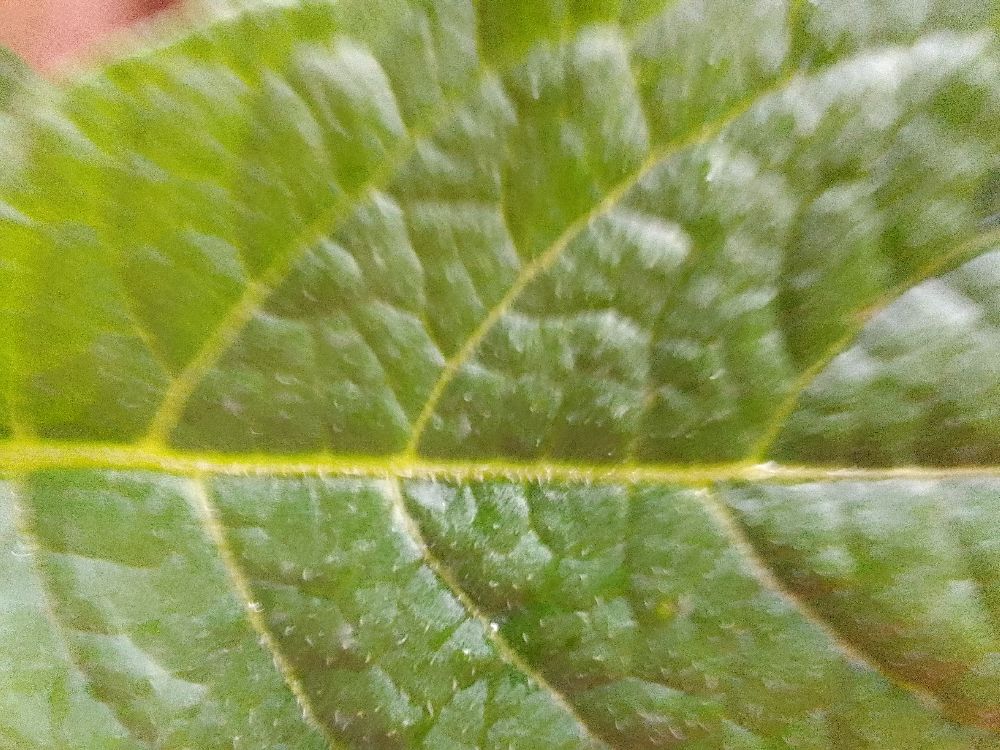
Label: Healthy